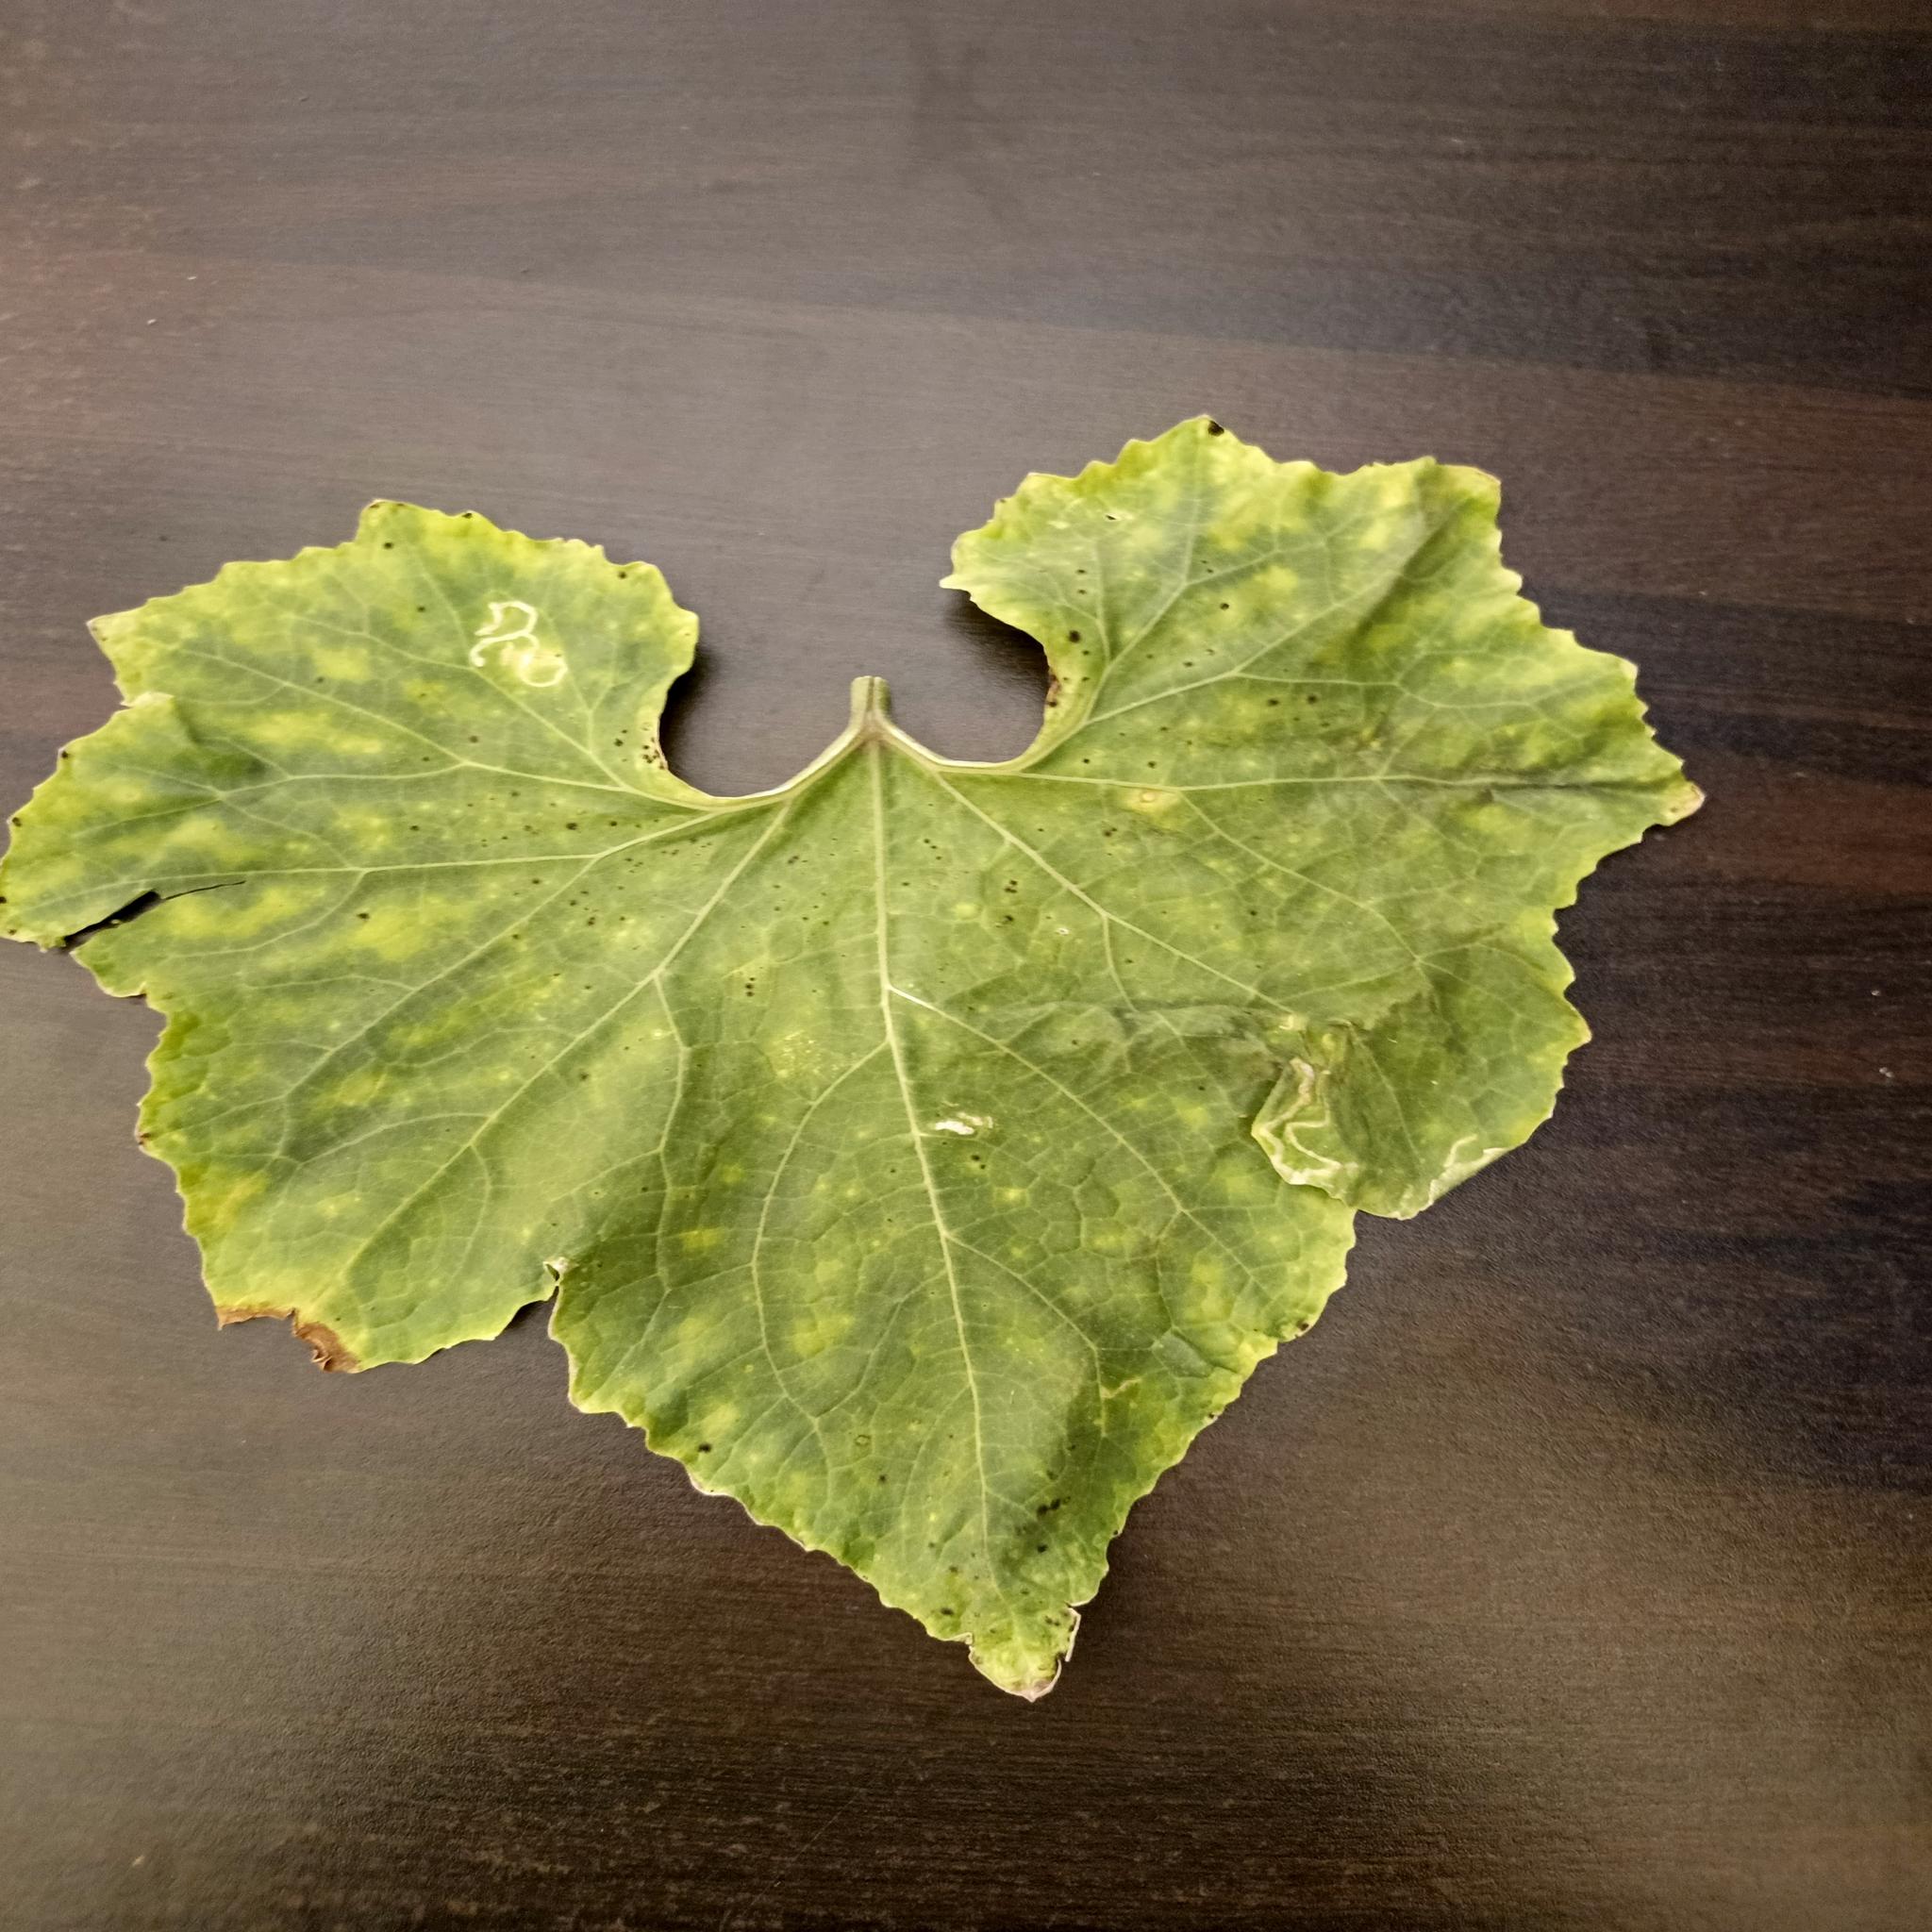
Label: Leaf miner